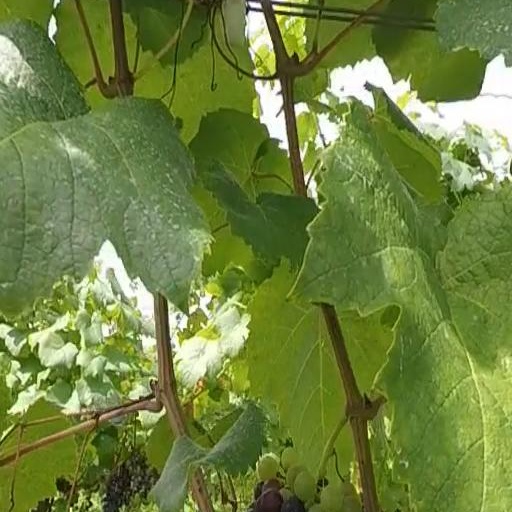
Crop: grape